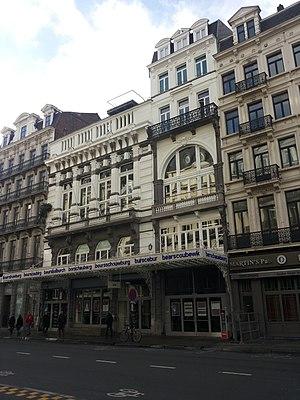
Théâtre de la Bourse, Bruxelles, Belgique